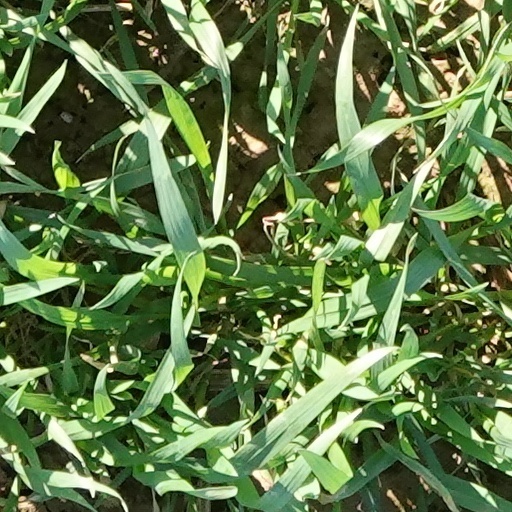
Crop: wheat